Stracin–Kumanovo operation

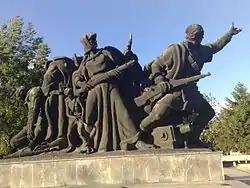
Macedonian monument to the liberators of Skopje, a group of Partisans

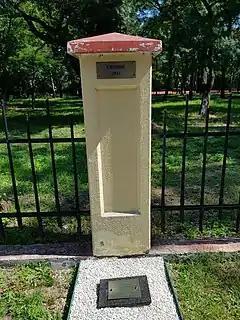
Memorial column at Sofia's Georgi Rakovski Military Academy palisade, commemorating the 70th anniversary of the battle of Skopje.

In the autumn of 1944, the Bulgarian army was the primary force which drove the Germans out of Vardar Macedonia. The Macedonian Partisans were not a significant military force; they were ill-equipped, lacked tanks, artillery and airplanes, and relied on guerrilla warfare. Before the Tito-Stalin split in 1948,